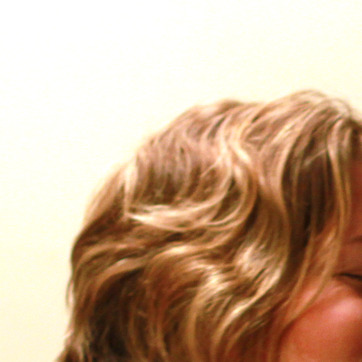
Material: hair